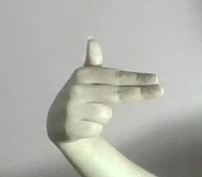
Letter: ghain